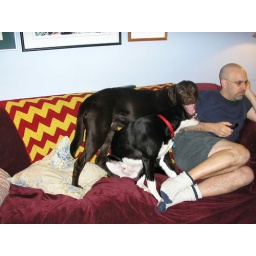
It's not always easy to concentrate on the TV when the boys are in the mood to play...